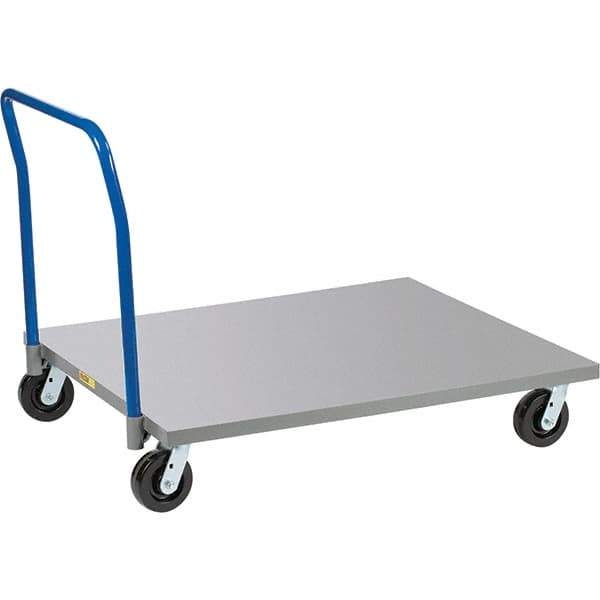
Little Giant - 3,600 Lb Capacity Steel Pallet Handler - 9" High
Item #: 18010561 Brand: Little Giant Model #: PDSH48486PH Exact Tooling IR#: 04 Features and Benefits Steel is used for general purpose applications and has a high tensile strength. It is heavier than aluminum. Product Specifications Length (Inch) 49-1/2 Load Capacity (Lb.) 3600 Height (Inch) 9 Material Steel Deck Material Steel Color Gray
Brand: Little Giant
Category: Business & Industrial > Material Handling > Pallets & Loading Platforms